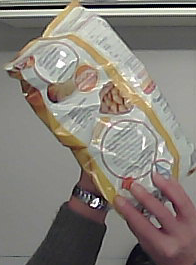
Product: lays_classic